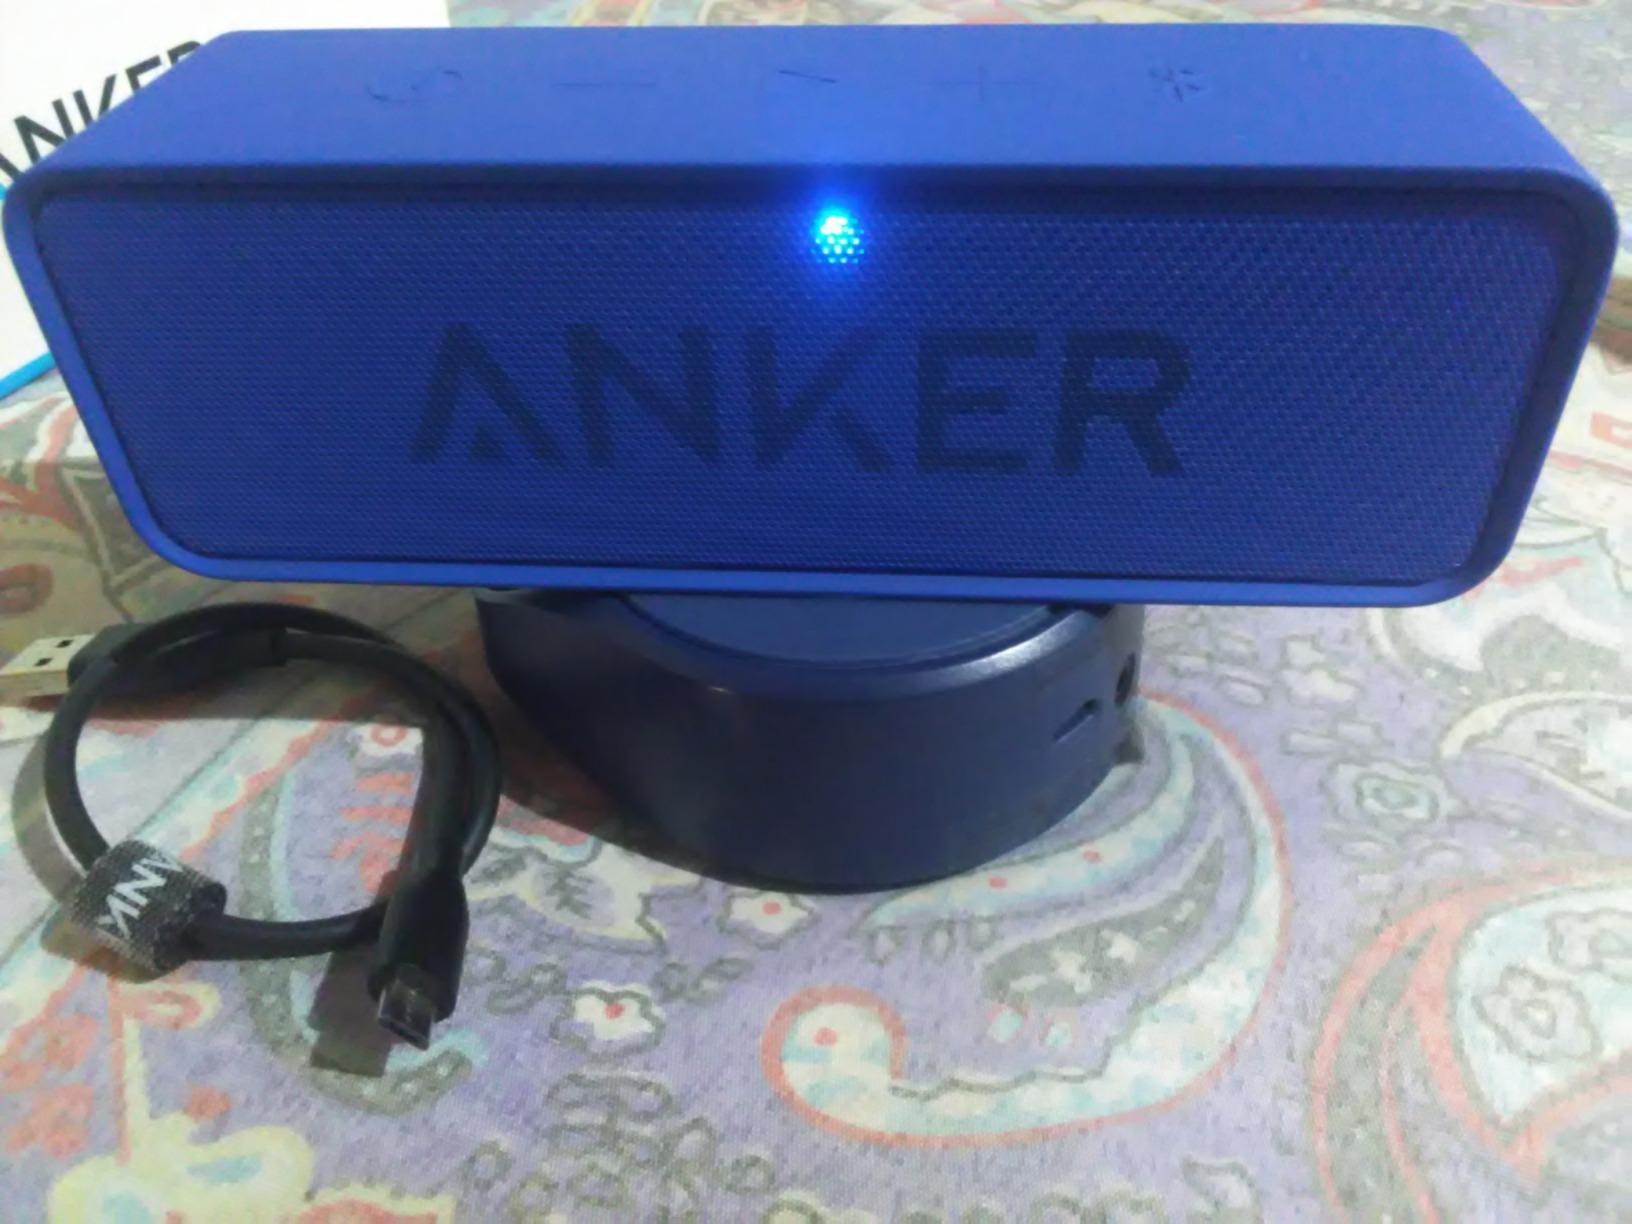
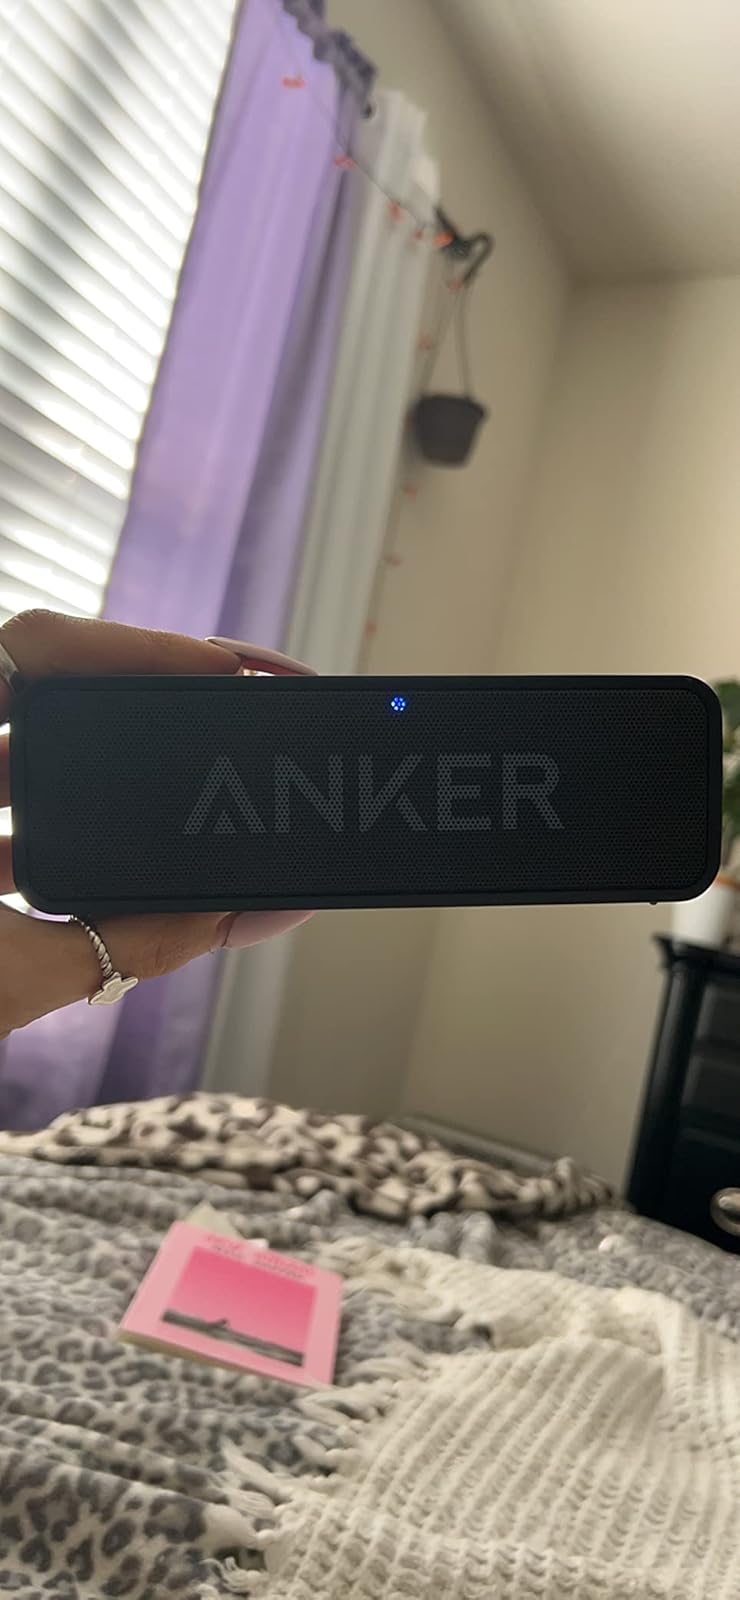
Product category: speaker
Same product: no